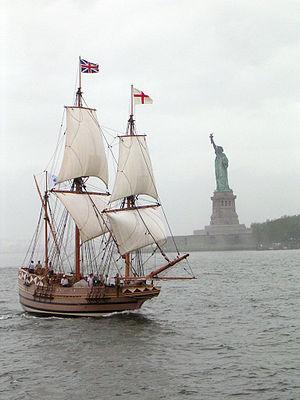
Le Godspeed est l'un des trois bateaux qui transportèrent en 1607 les colons de la Virginia Company qui fondèrent la colonie de Jamestown en Virginie. Une réplique fut réalisée pour célébrer le quatre-centième anniversaire de cet événement.